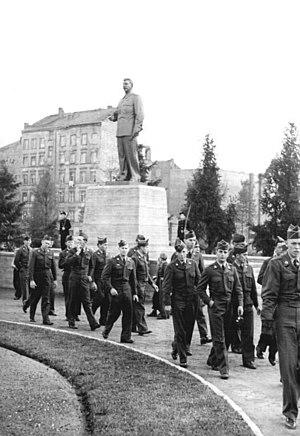
La Karl-Marx-Allee est une avenue de Berlin en Allemagne.